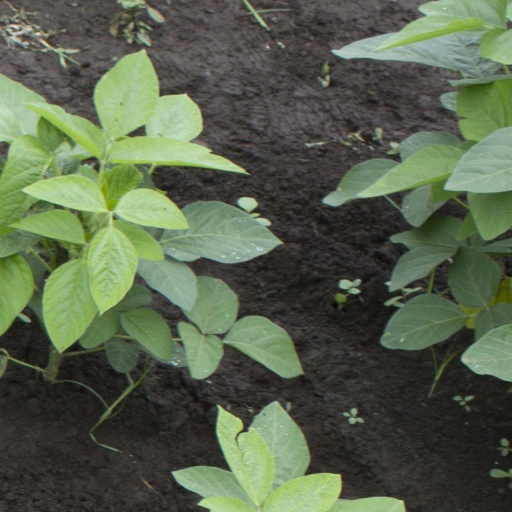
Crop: soybean